Metrosideros polymorpha

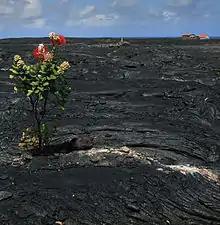
A specimen colonizing thirty-year-old pahoehoe flows from Kīlauea at Kalapana, Hawaii.

It is a common misconception that the word "ōhia" is used to refer to the tree and that the word "lehua" refers only to its flowers. "The Hawaiian Dictionary" describes "lehua" with these words: